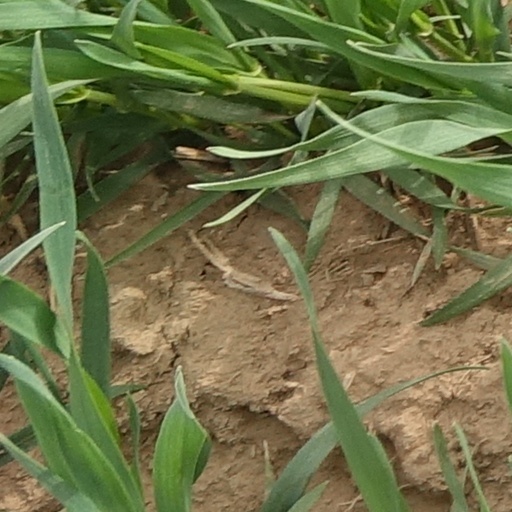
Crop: wheat